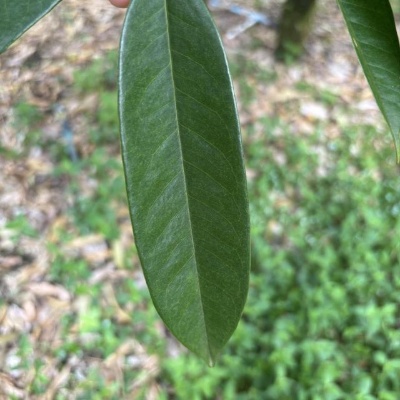
Label: Leaf_Healthy